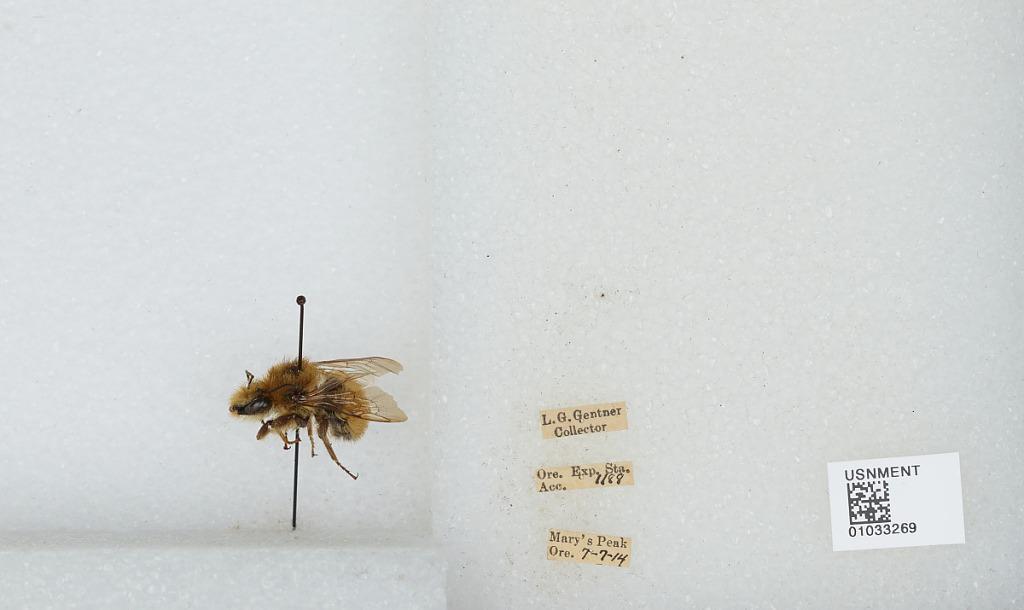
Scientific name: Bombus (Pyrobombus) sitkensis Nylander
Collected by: L. Gentner
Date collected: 1914-7-7
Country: United States
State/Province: Oregon
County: Benton
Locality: Mary's Peak
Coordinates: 44.5044, -123.552